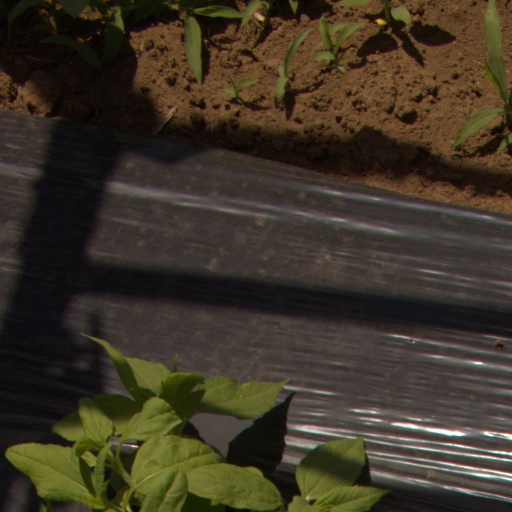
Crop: Jerusalem artichoke